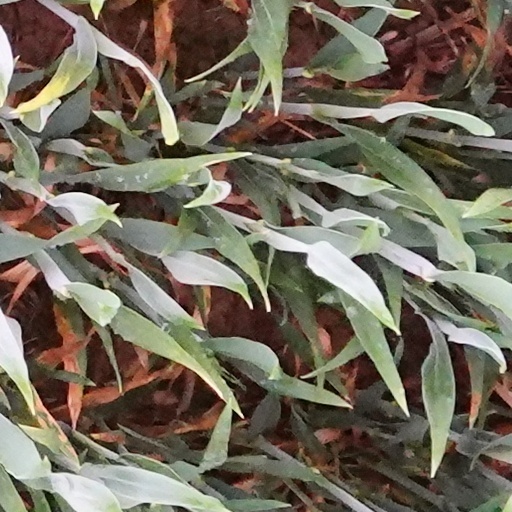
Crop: wheat